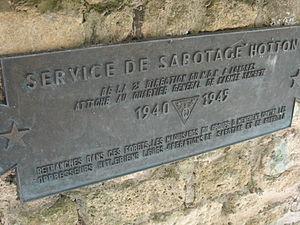
Plaque commémorative à la mémoire du Service Hotton à la Chapelle du Maquis à Brûly-de-Pesche
Le Groupe D du Service de Sabotage Hotton est un groupe belge de résistance armée de la Seconde Guerre mondiale
Le Brûly-de-Pesche est un hameau isolé dans la grande forêt de la Thiérache belge. Situé sur un petit affluent de l'Eau Noire, il fait administrativement partie aujourd'hui de la ville de Couvin dans la province de Namur.
La chapelle Notre-Dame du Maquis est un petit édifice religieux catholique sis au Brûly-de-Pesche, en Belgique, sur la route qui va de Couvin à la frontière française. Elle fut construite en 1948 pour garder le souvenir des 47 résistants du groupe Hotton qui, durant la Seconde Guerre mondiale, perdirent la vie dans les bois du maquis de la Thiérache.